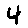
Label: 4